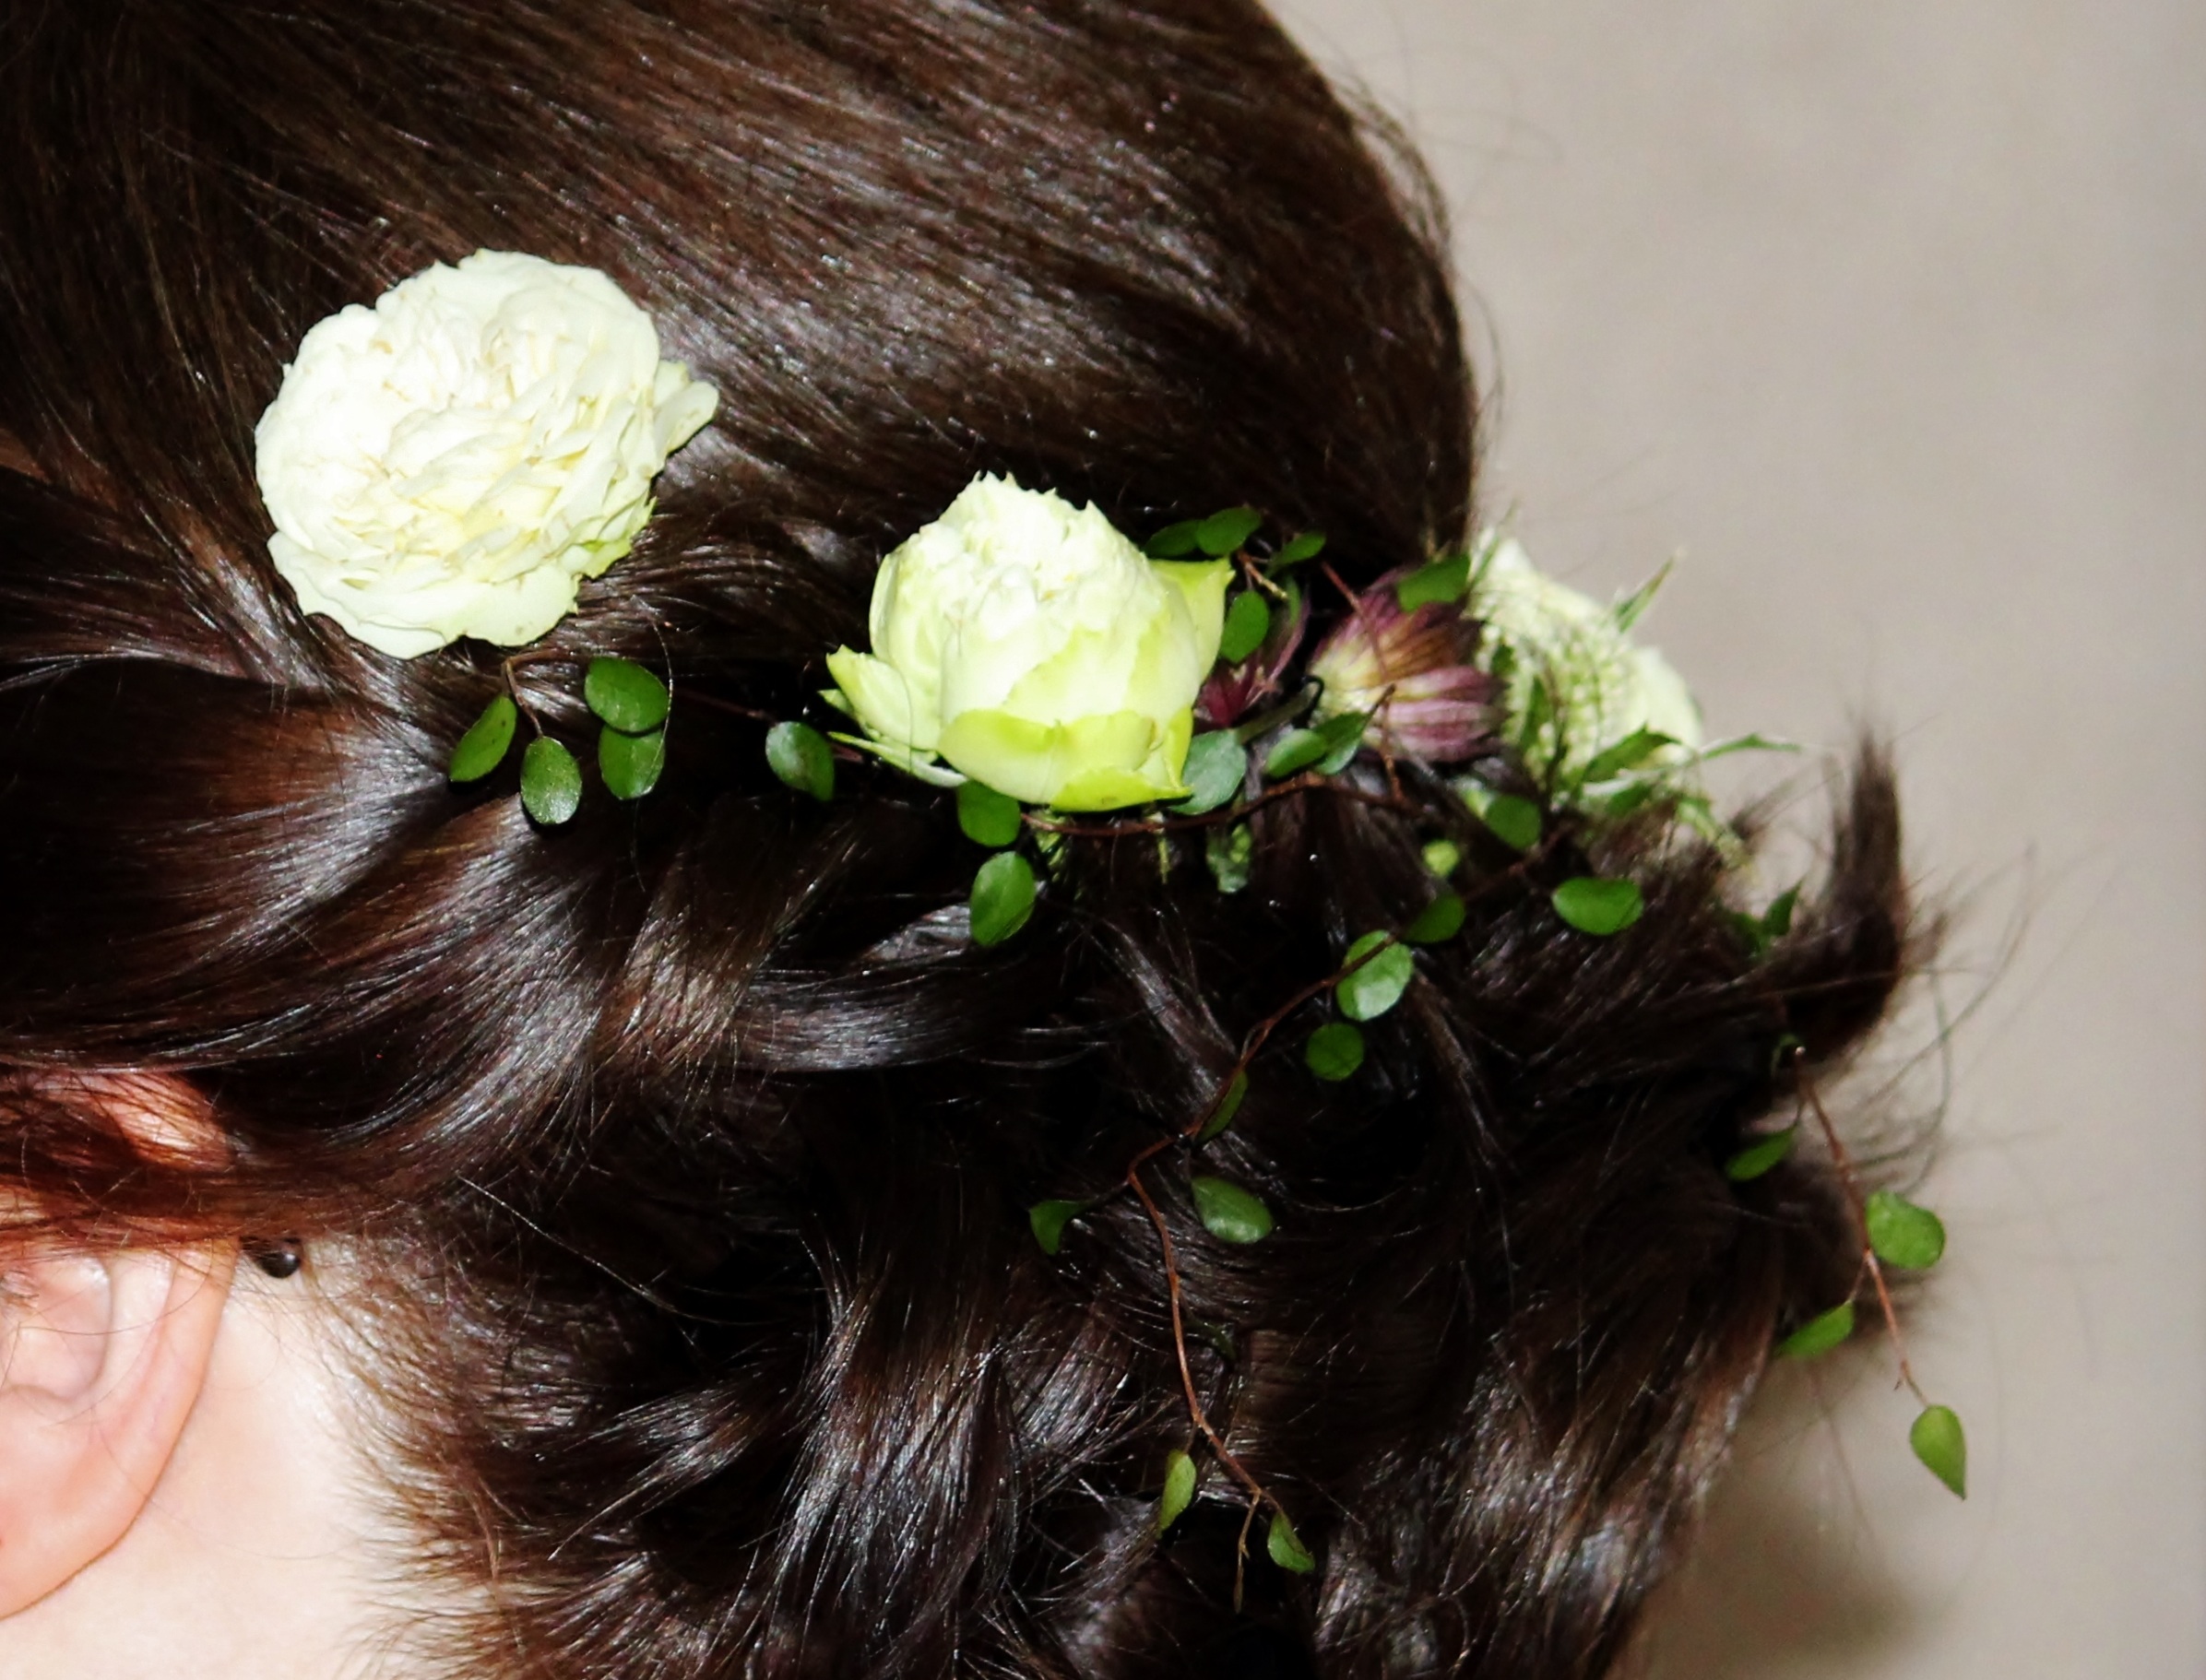
woman, hair, flower, brunette, green, brown, human, clothing, wedding, bride, hairstyle, feminine, long hair, flowers, weave, floristry, hairdresser, insert, pinned up, hair accessory